Theodore Runyon

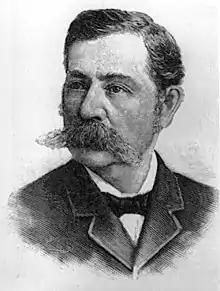
Illustration in "Harper's Weekly", 1891

Theodore Runyon (October 25, 1822 – January 27, 1896) was an American politician, diplomat, and American Civil War brigadier general in the New Jersey Militia, serving with the Union Army at the Battle of First Bull Run. Runyon was a lawyer before the Civil War and mayor of Newark, New Jersey, a major general in command of the New Jersey National Guard until 1873, first president of the Manufacturers' National Bank of Newark, chancellor of New Jersey for 14 years and, between 1893 and 1896, envoy and later ambassador to Germany.